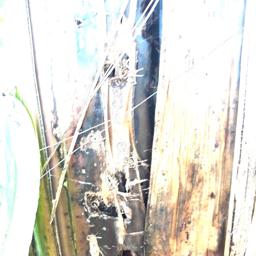
Label: PSEUDOSTEM WEEVIL